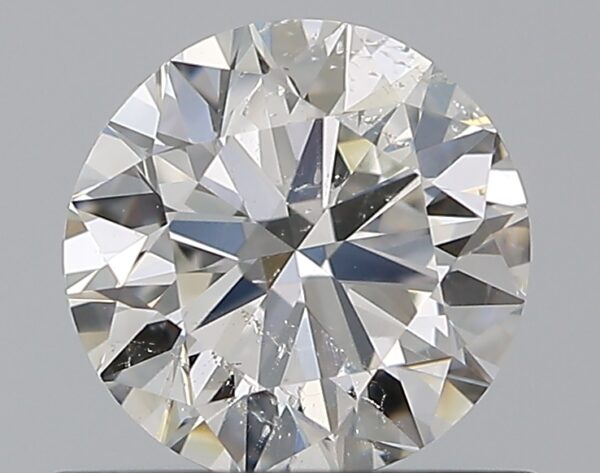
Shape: round
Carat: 0.7
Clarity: SI2
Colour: H
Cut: VG
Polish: EX
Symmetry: GD
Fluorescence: N
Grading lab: GIA
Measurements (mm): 5.59 x 5.66 x 3.48